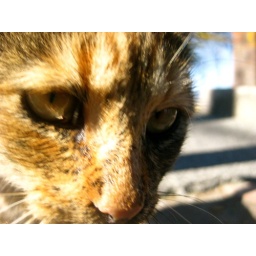
Upclose cat in front of the blue gratto